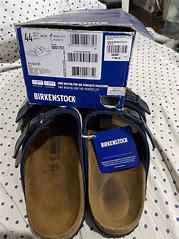
Brand: Birkenstock
Model: 100